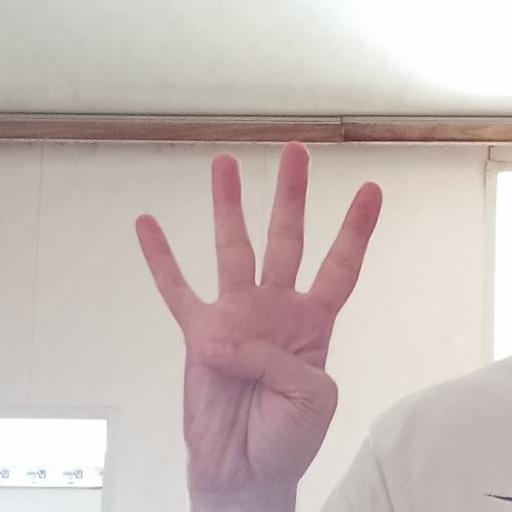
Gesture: four